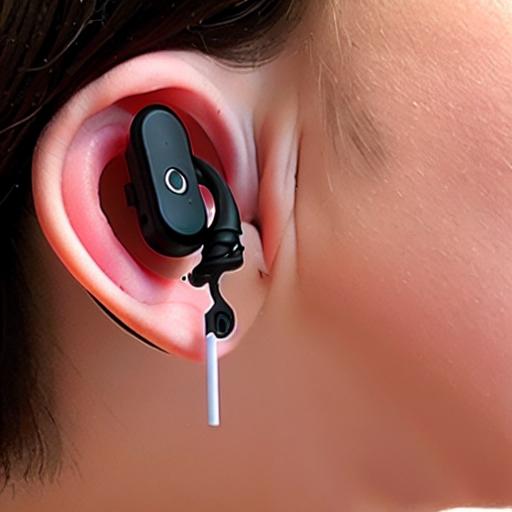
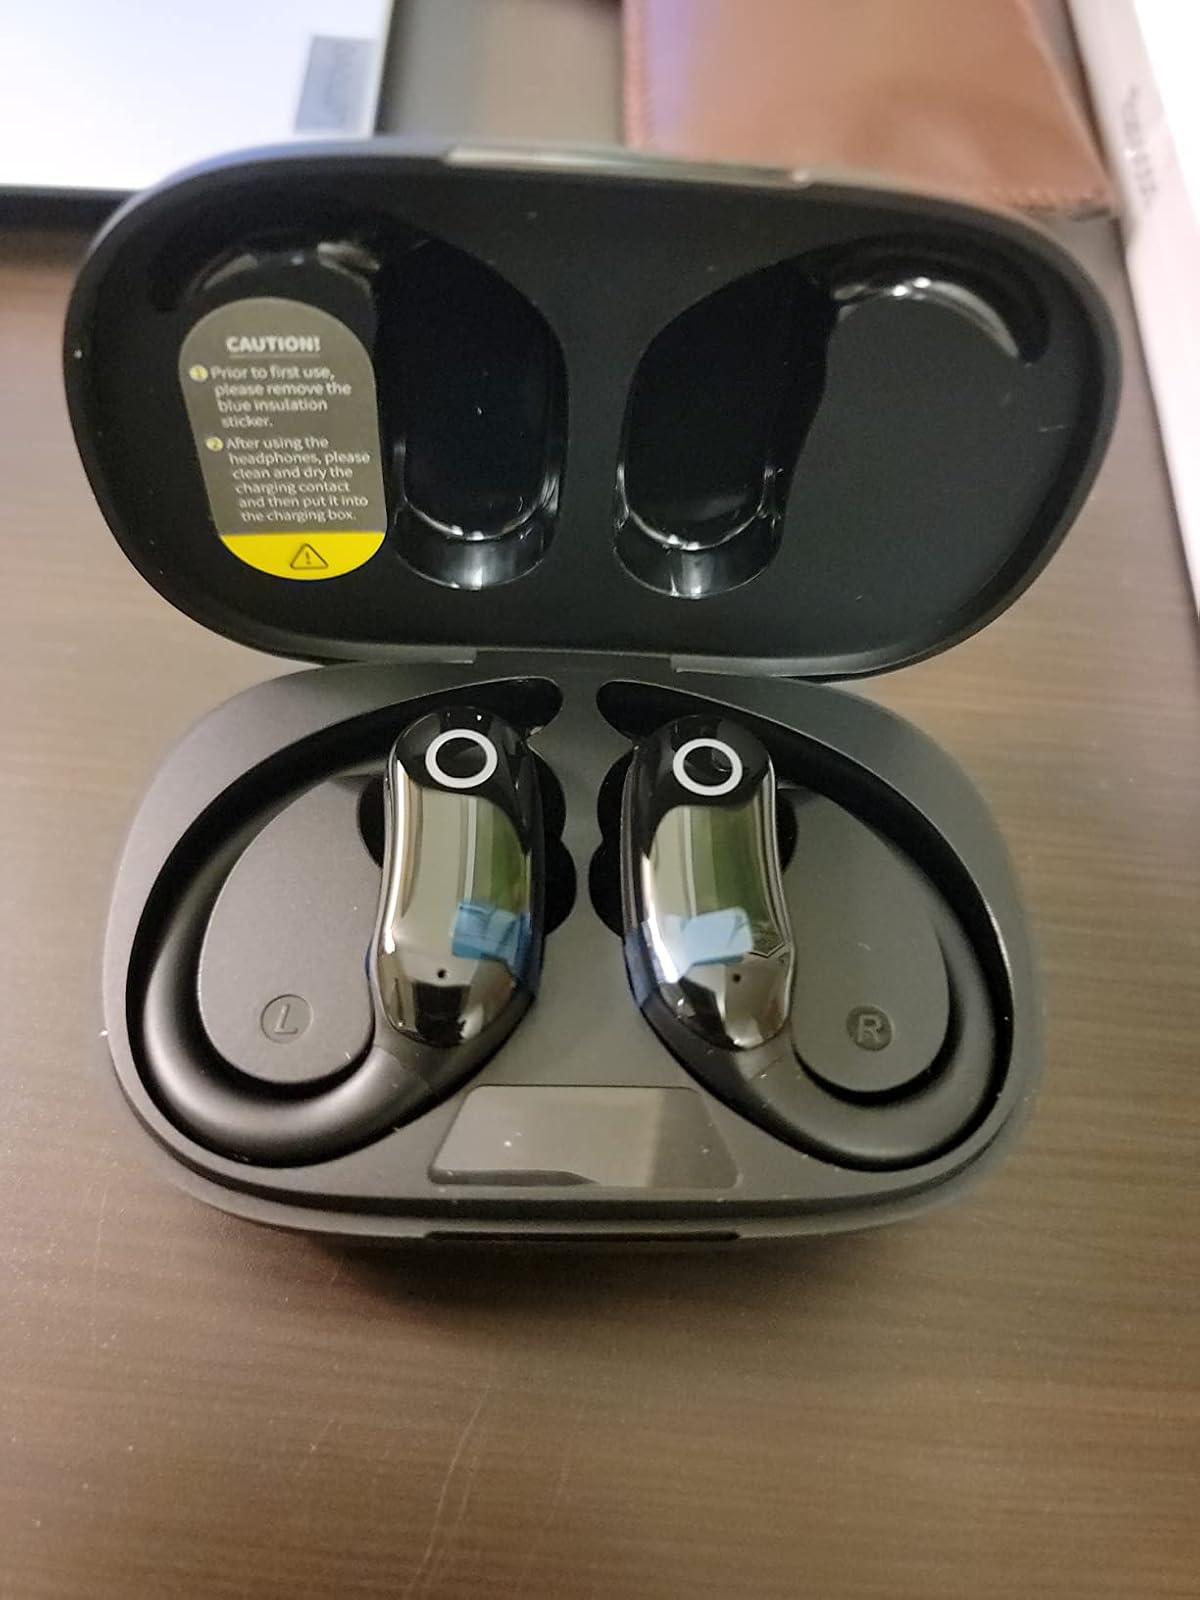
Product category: earbuds
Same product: no